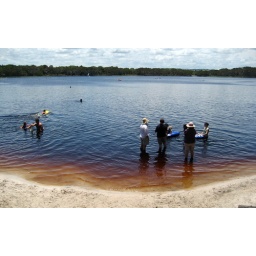
Like swimming in a huge pot of tea...... weird